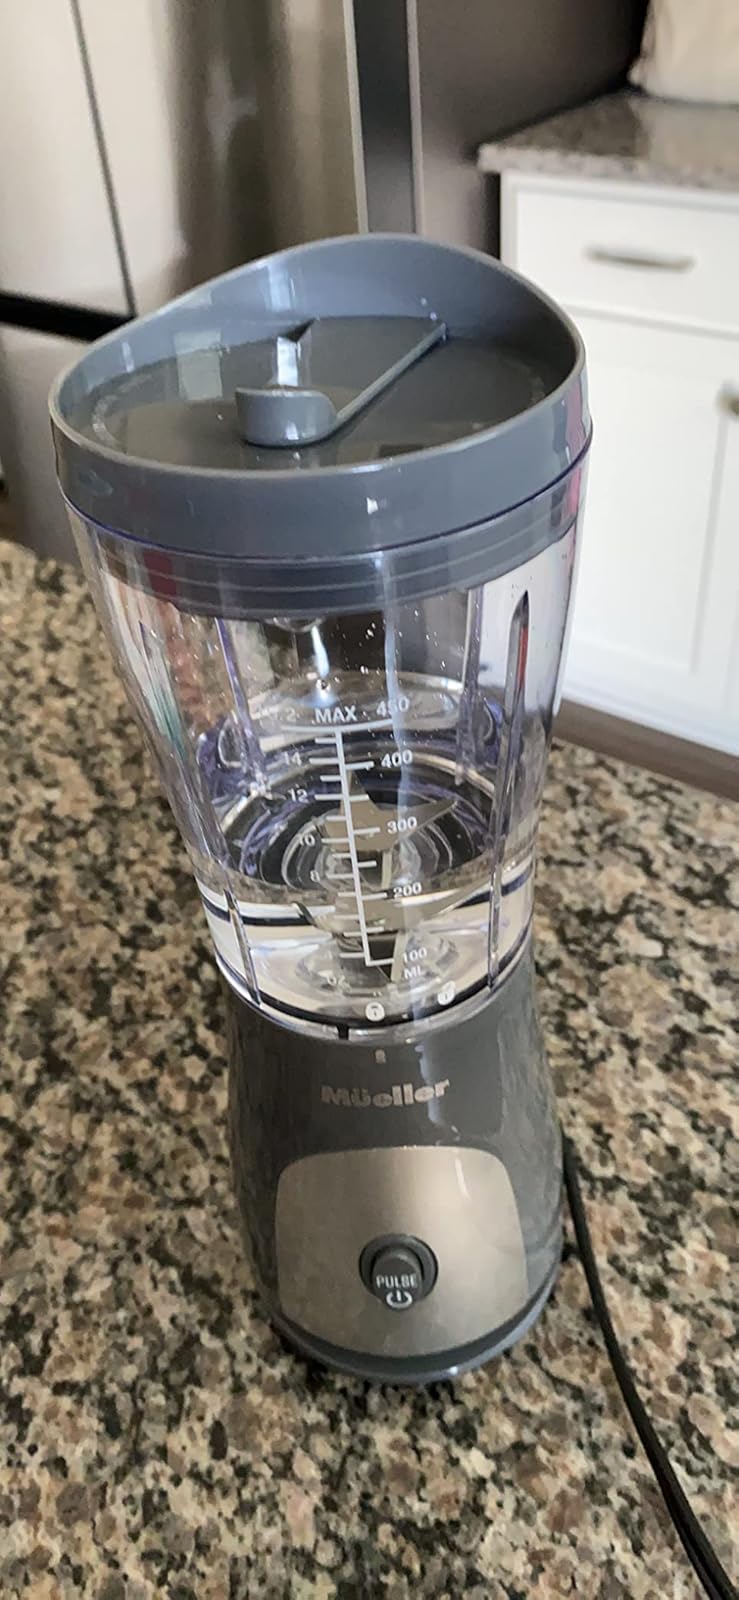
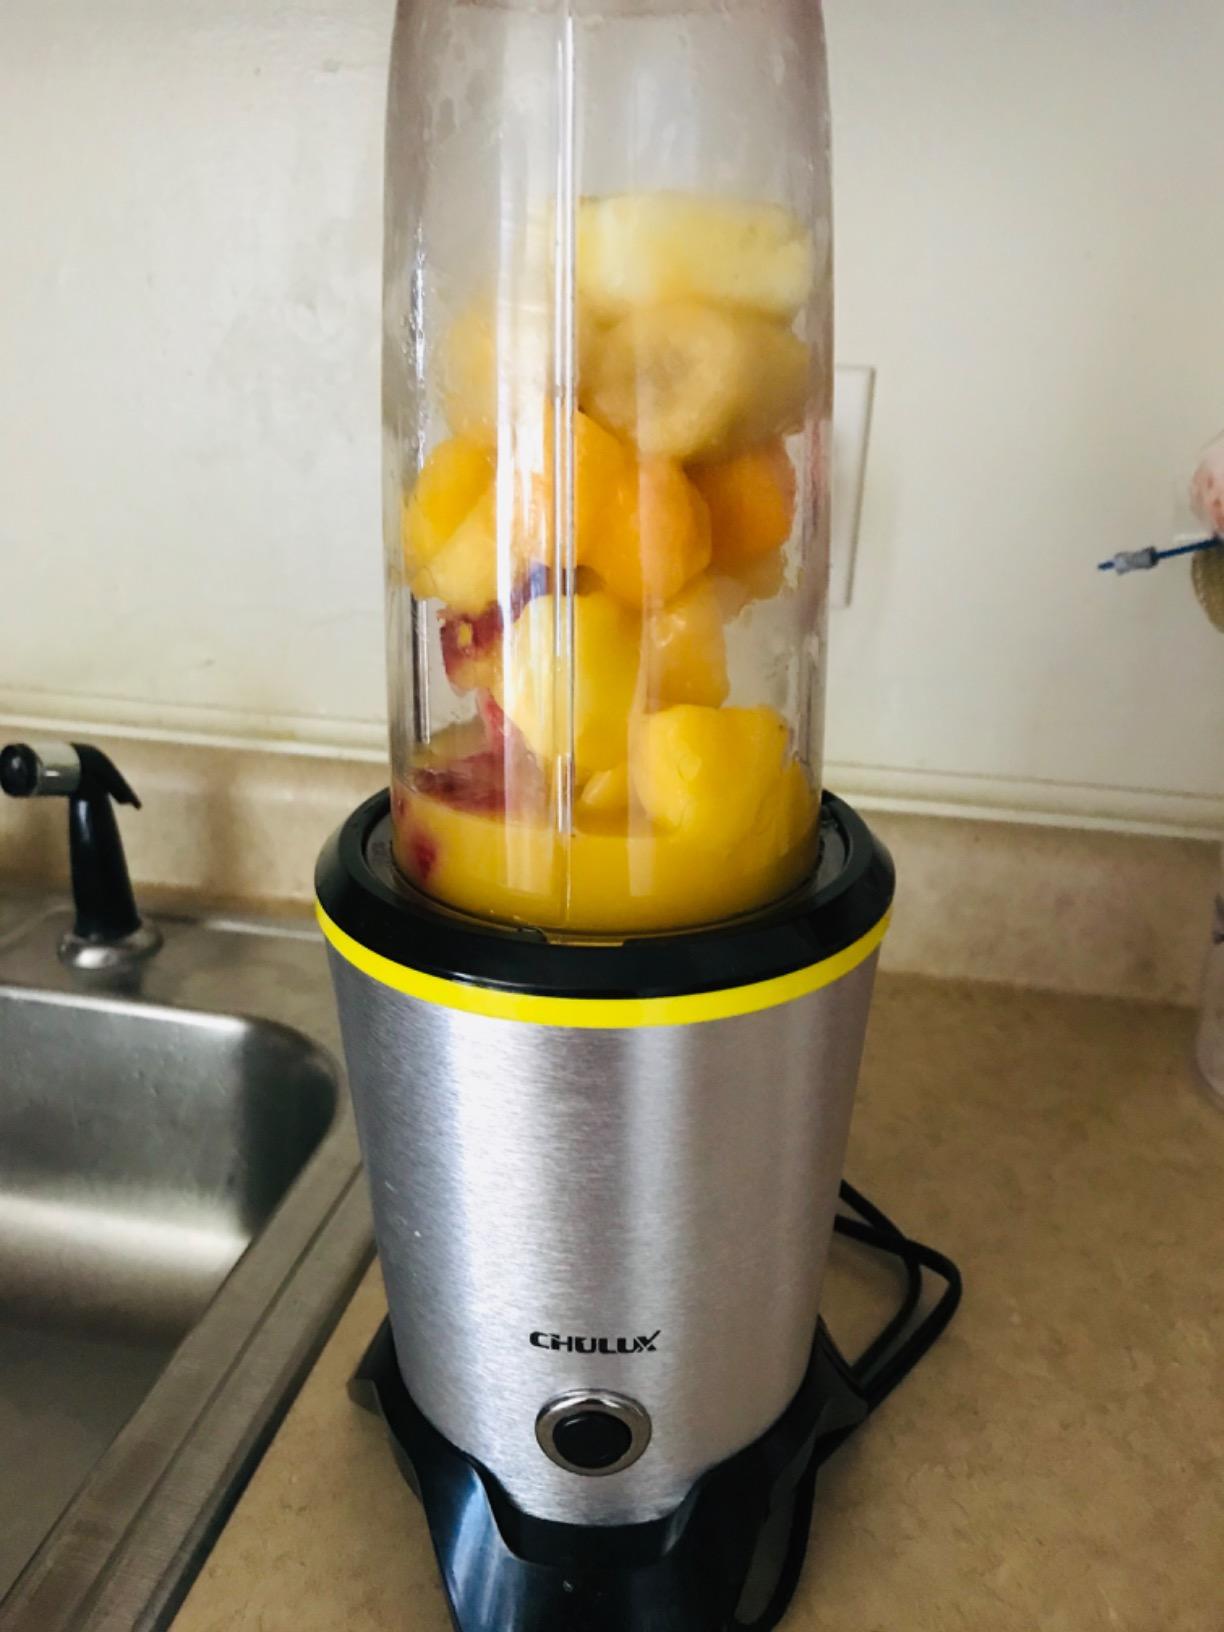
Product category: items_blender
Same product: no